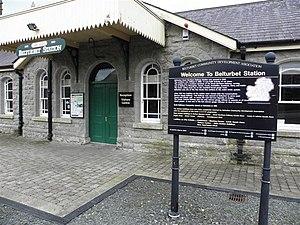
Belturbet est une ville dans le comté de Cavan, en Irlande.